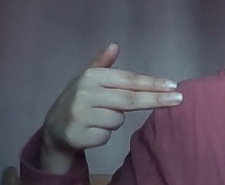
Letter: ghain